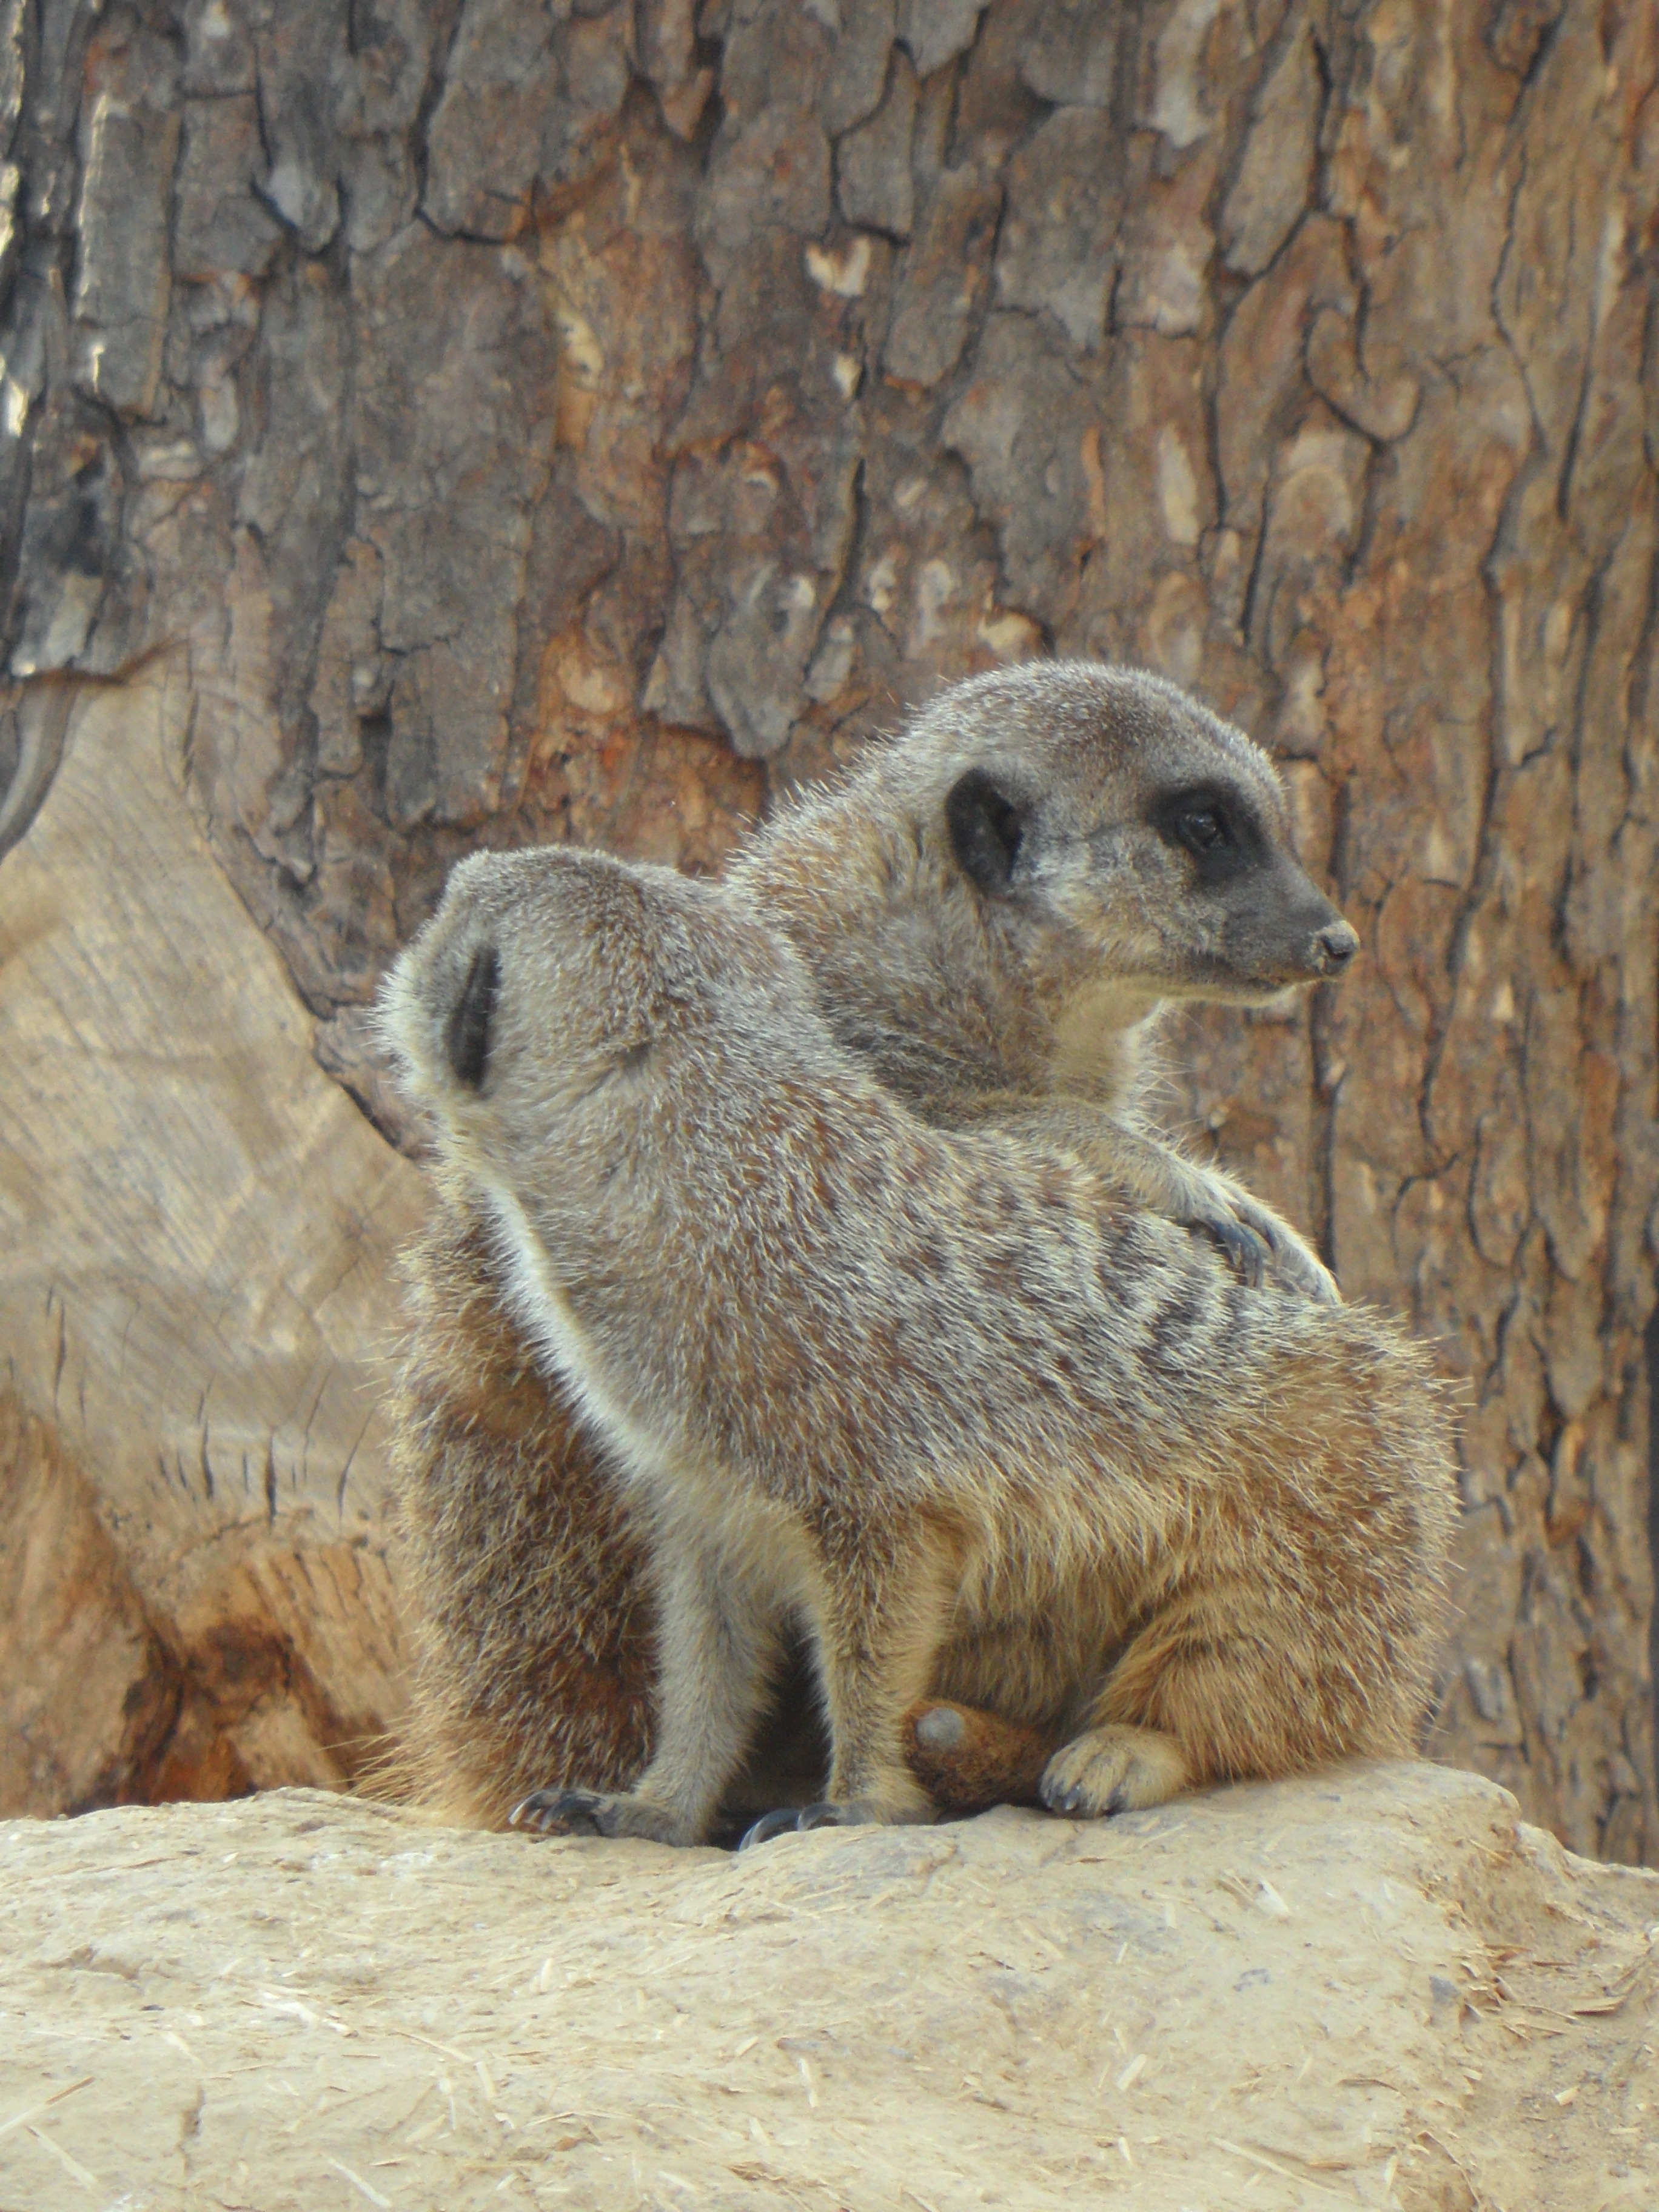
wildlife, zoo, mammal, two, friendship, together, fauna, vertebrate, pair, meerkat, mongoose, togetherness, for two